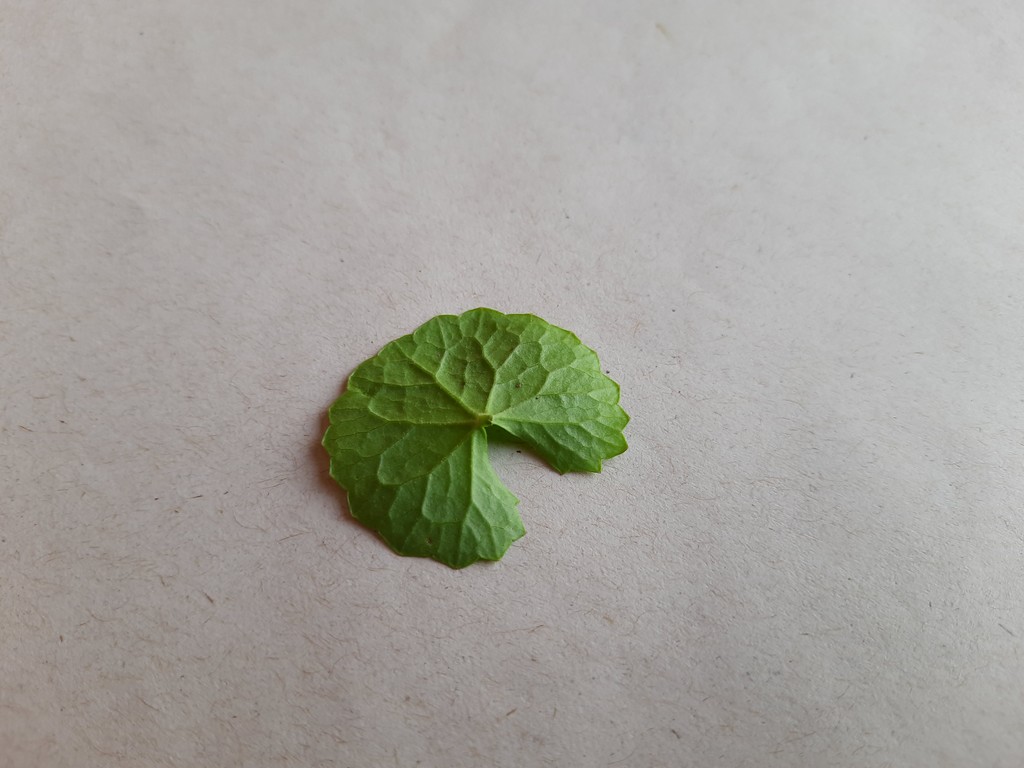
Label: Healthy